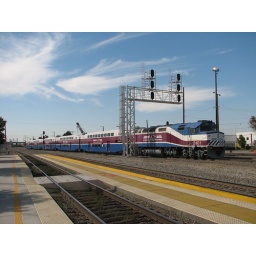
ACE train #4 passing below the signal bridge